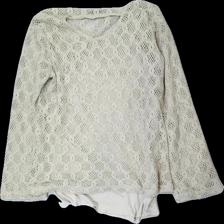
View: front
Type: Sweater
Category: Ladies
Brand: Kappahl
Colors: Beige
Material: 100% Poly
Cut: C-collar
Size: 42
Season: Spring
Price range: 50-100
Recommended usage: Reuse